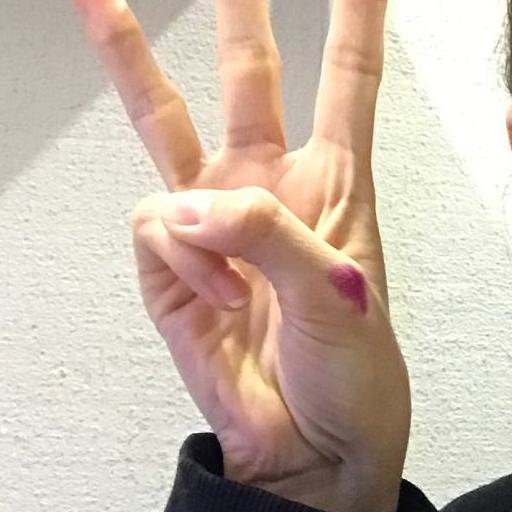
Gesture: three